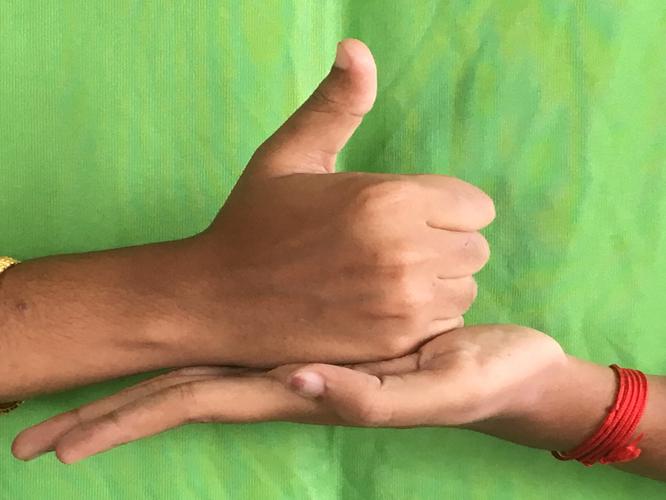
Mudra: Shivalinga
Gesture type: double_hand